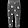
Label: Trouser